Gun Princess

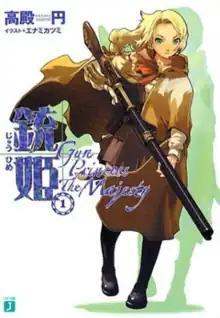
The Japanese release of the first "Gun Princess" light novel "The Majesty", published by Media Factory on April 24, 2004

is a Japanese light novel series written Madoka Takadono and illustrated by Katsumi Enami. The first novel was published under Media Factory's "MF Bunko J" imprint in April 2004, and as of December 2009, eleven novels have been released. The series is set in a world where humans have discovered a way to seal their long-lost magical powers into bullets, starting an era of constant warfare. Cedric, Ambrosia and Elwing set out to find the Gun Princess, a powerful weapon that could change the fate of the world. A manga adaptation written by Takadono and illustrated by Kei Ichimonji was serialized in Kodansha's "Monthly Shōnen Sirius" magazine, and was later released in four "tankōbon" from November 2006 to September 2008.